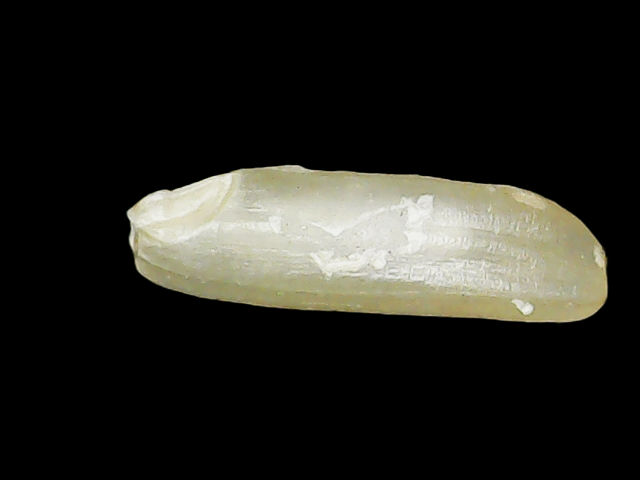
Rice variety: Binadhan16